Roman Catholic Archdiocese of Miami

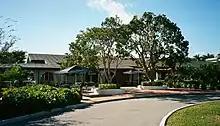
Christopher Columbus High School, Miami-Dade County (1958)

As of 2024, the Archdiocese of Miami had an enrollment of 35,000 students in 68 schools and four dedicated pre-schools.